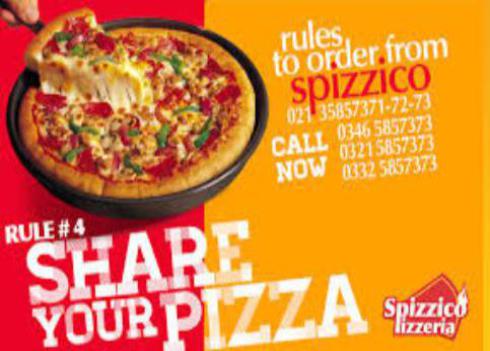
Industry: Food